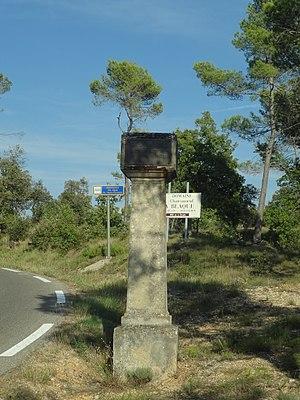
Pierrevert est une commune française située dans le département des Alpes-de-Haute-Provence, en région Provence-Alpes-Côte d'Azur.